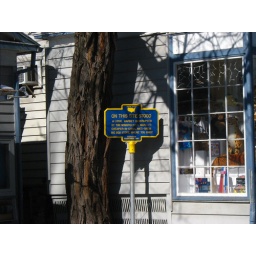
ON THIS SITE STOOD a local market bankrupted by the monopolistic, make-it-cheaper-in-China, anti-union big box store where you shop.